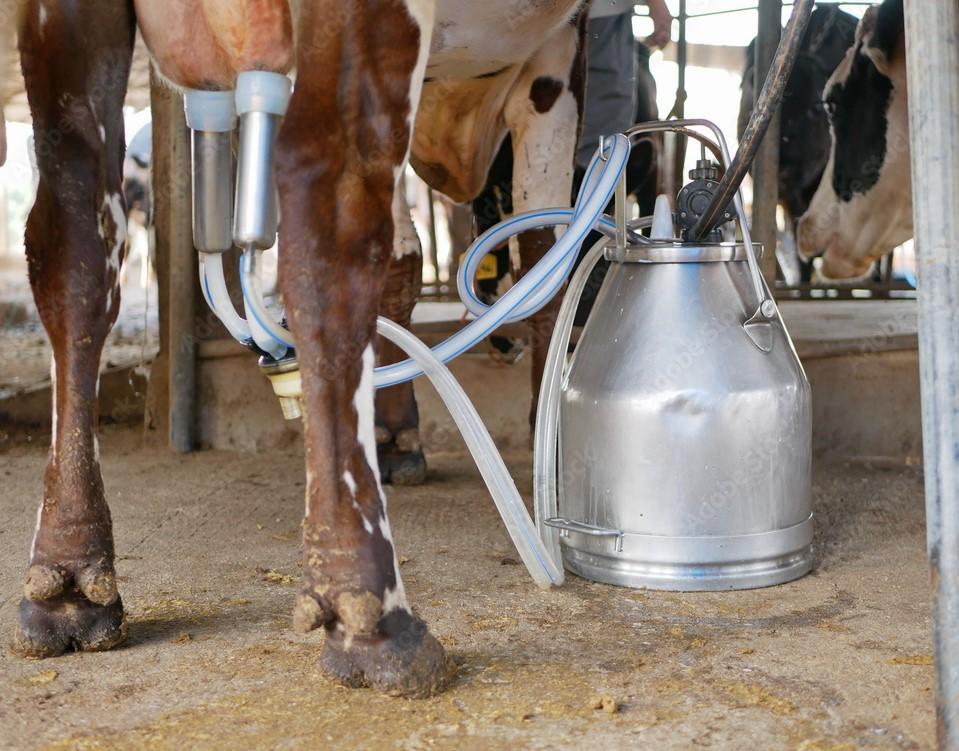
Katika zizi hili kuna ng'ombe ambayo zinakamuliwa na kuna galani ya maziwa ambayo iko kando yake. Kuna mapaipu ama kuna mashini ambayo imeingizwa kwenye titi la ng'ombe na hiyo paipu inatoa maziwa kutoka titi la ng'ombe hadi kwenye galana.